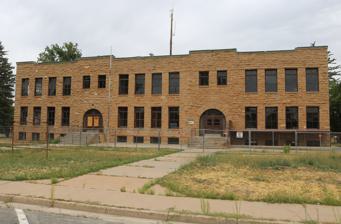
Building: Old Cortez High School
Country: United States of America
Year built: 1909
United States historic place Cortez High School U.S. National Register of Historic Places The school in 2019 Location 121 E. First St., Cortez, Colorado Coordinates 37°20′50″N 108°34′59″W / 37.34722°N 108.58306°W / 37.34722; -108.58306 NRHP reference No. 16000098 Added to NRHP March 22, 2016 Cortez High School , at 121 E. First St. in Cortez, Colorado , was built in 1909 and operated as a school until 1968. It was listed on the National Register of Historic Places in 2016. It was Cortez' old high school, most recently Calkins Jr. High School .  It became a junior high school in 1946 when Montezuma-Cortez High School opened. Its National Register nomination document was not available during government shutdown in January 2019. References